Battle of Mughar Ridge

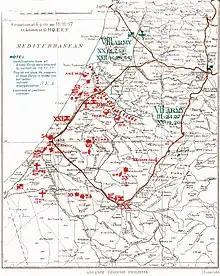
General Headquarters Egyptian Expeditionary Force map shows British Empire forces in red in front of the Nahr Sukherier line with the Ottoman forces indicated to the north in green. The main roads are shown in brown.

The Australian Mounted Division occupied Summil unopposed at dawn on 11 November but was unable to advance in the face of gathering opposition from the immediate north-east. Summil had been found deserted at 06:00 by patrols of 3rd Light Horse Brigade (Australian Mounted Division). But by 09:30 the 10th Light Horse Regiment (3rd Light Horse Brigade) reported Ottoman units in strength, holding a high ridge north-east of the town. At the same time Ottoman field guns began shelling Summil from a position on high ground about east of the town. Following instructions from Australian Mounted Division received at 14:00, the 10th Light Horse Regiment carried out active patrolling. They made themselves as conspicuous as possible without becoming seriously engaged while the remainder of the division advanced north.